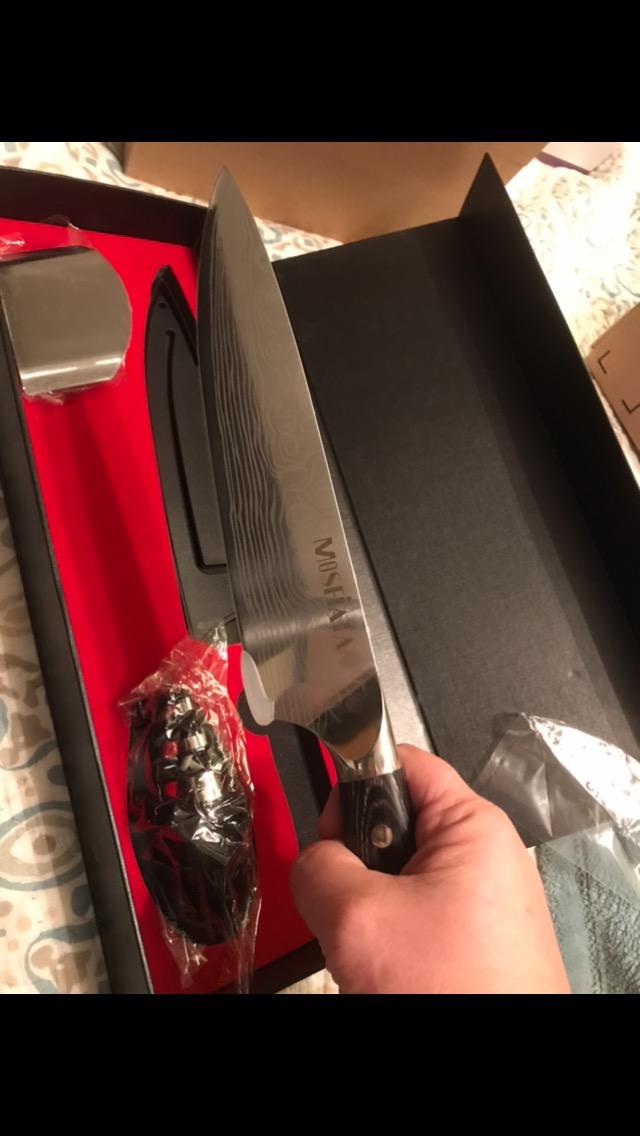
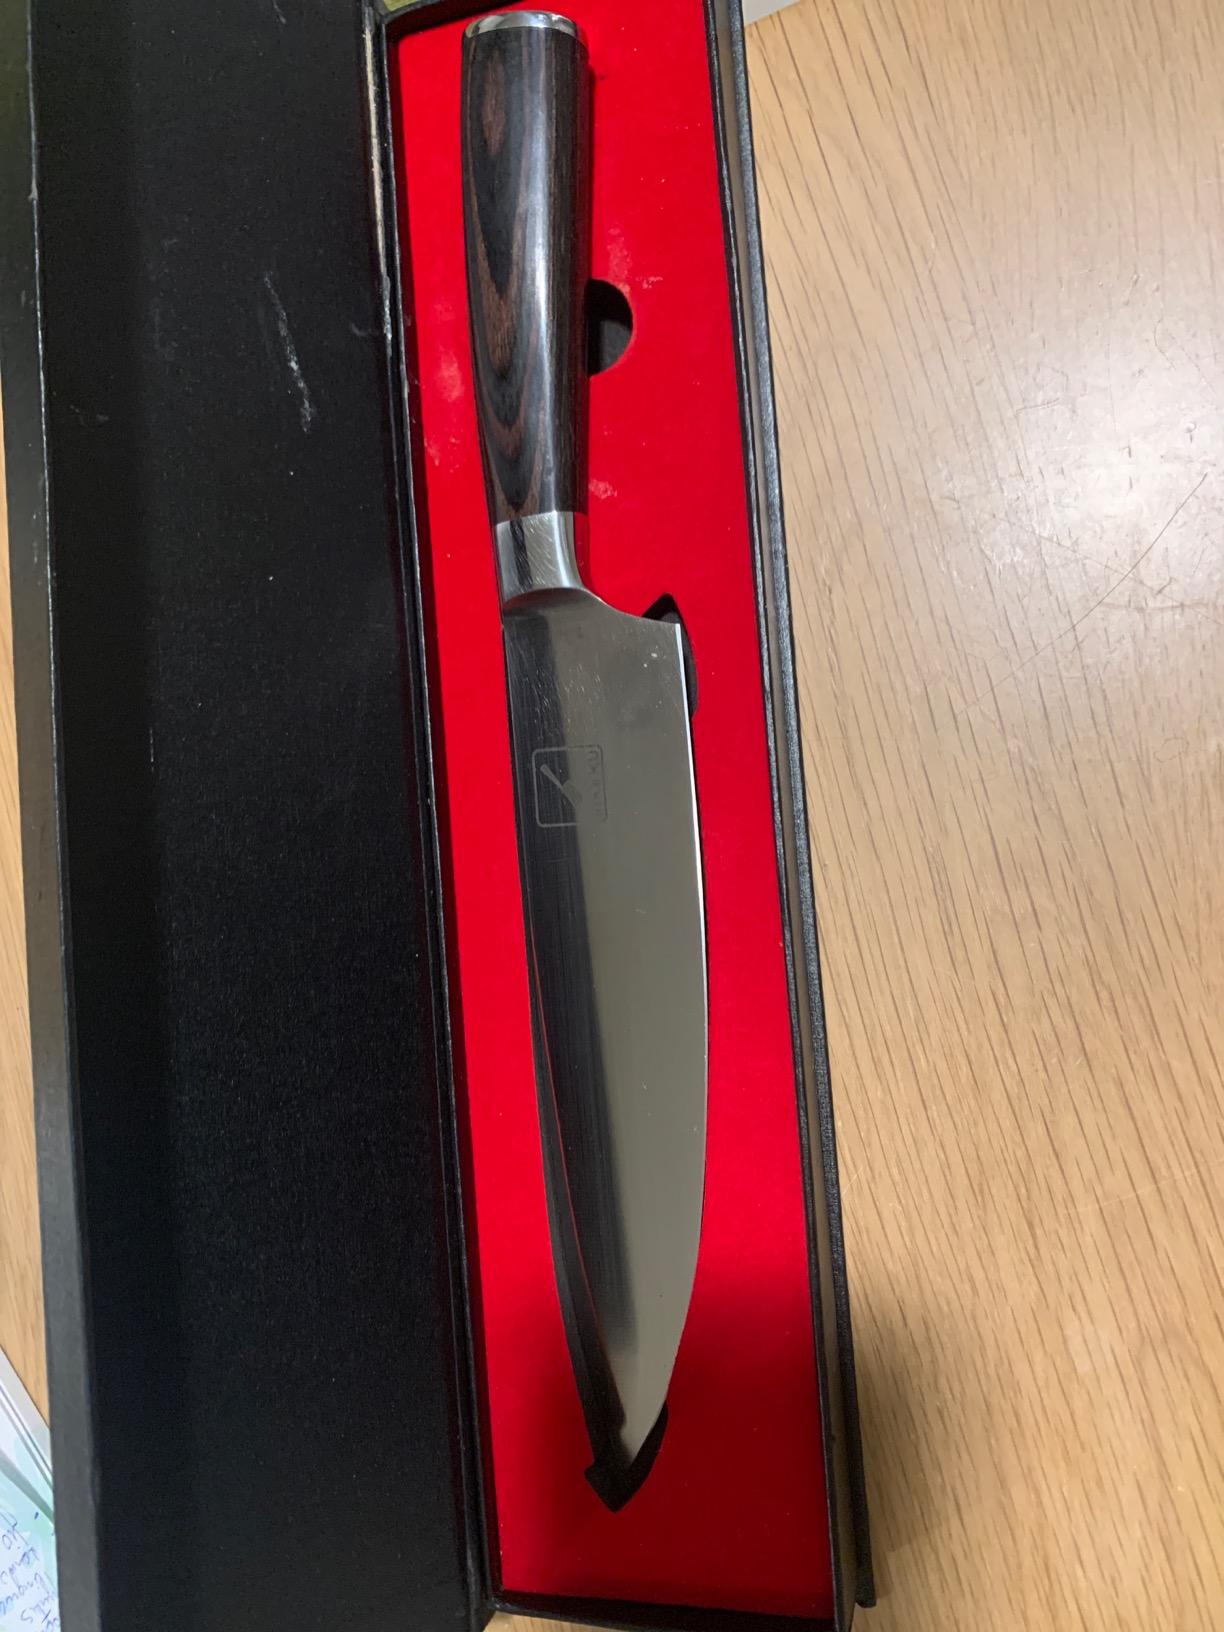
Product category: items_knife
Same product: no